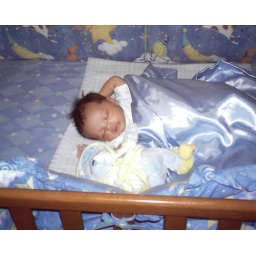
that bear in his bed next to him has a bathrobe on and bunny slippers, fer cute!